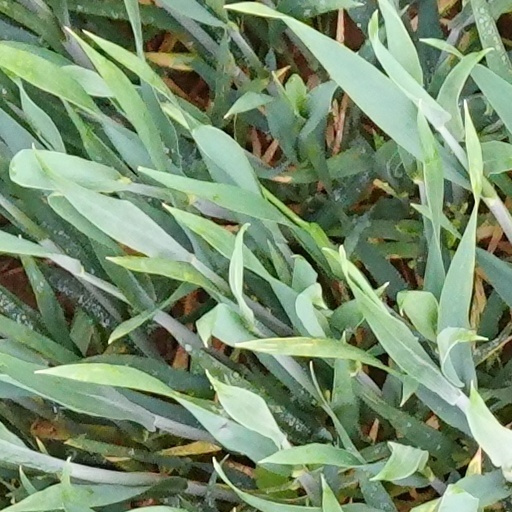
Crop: wheat